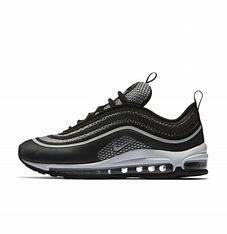
Brand: Nike
Model: Air Max 97 Ultra 17